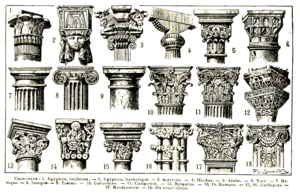
Chapiteaux en architecture Source scannée depuis le Larousse 1922 par Nataraja-Shiva
Ce lexique reprend les termes repris dans la construction.
En architecture, un chapiteau est un élément de forme évasée qui couronne un support vertical et lui transmet les charges qu'il doit porter. D'un point de vue ornemental, il est le couronnement, la partie supérieure d'un poteau, d'une colonne, d'un pilastre, d'un pilier, etc.